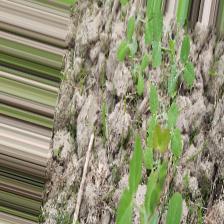
Label: Normal